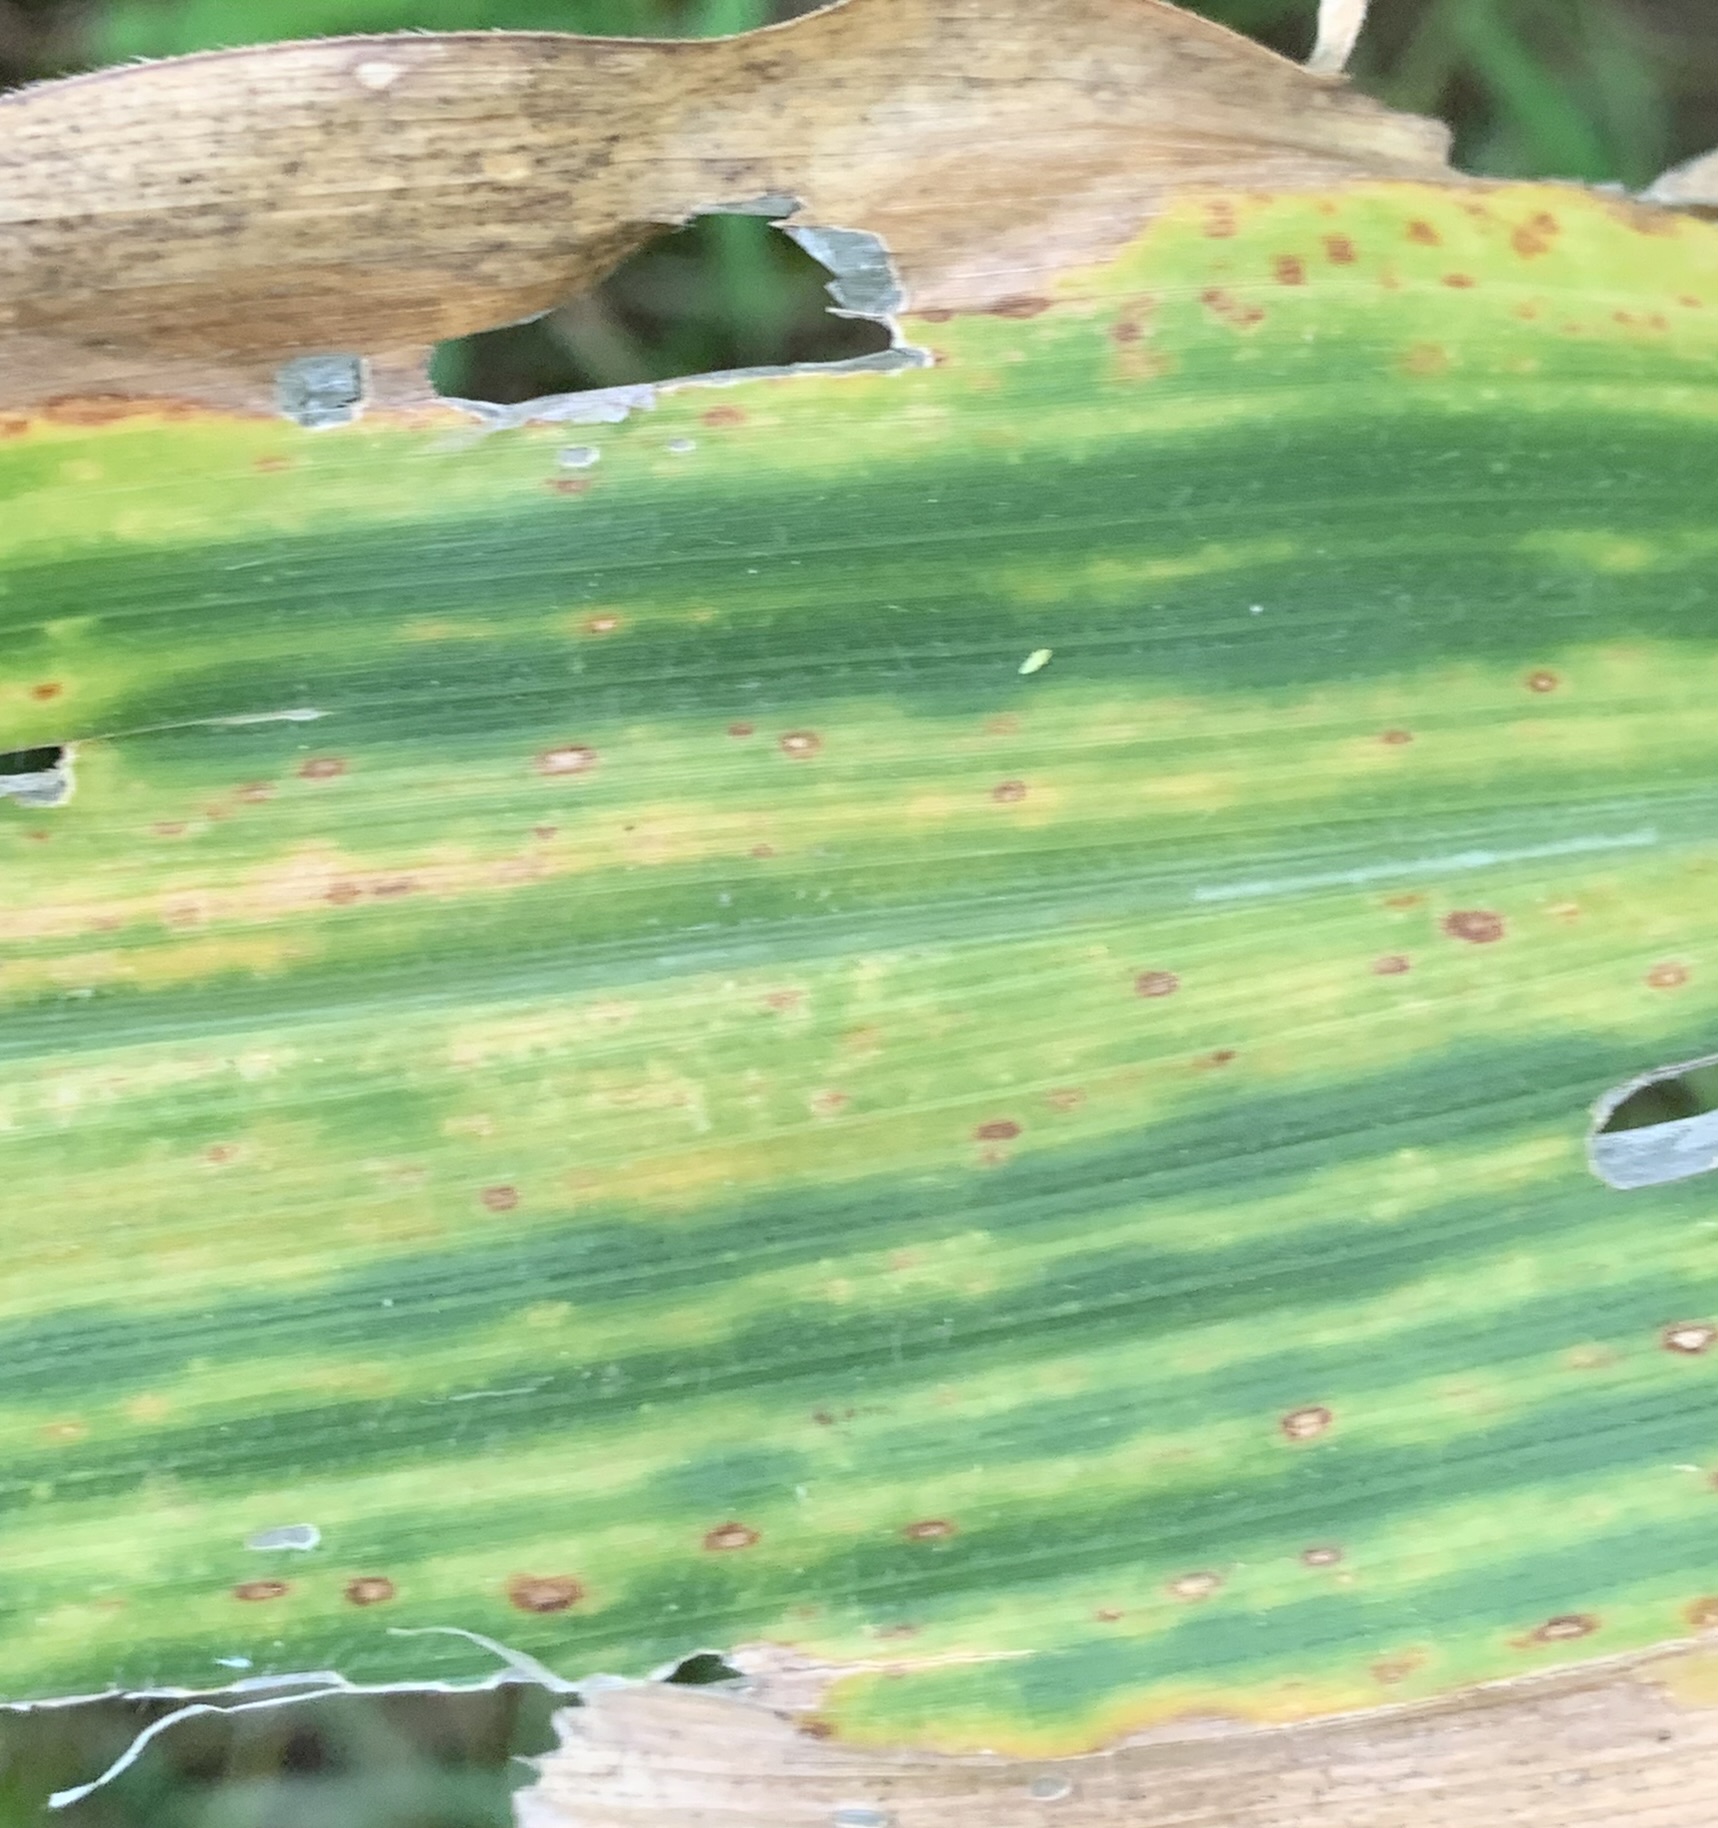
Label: MLN